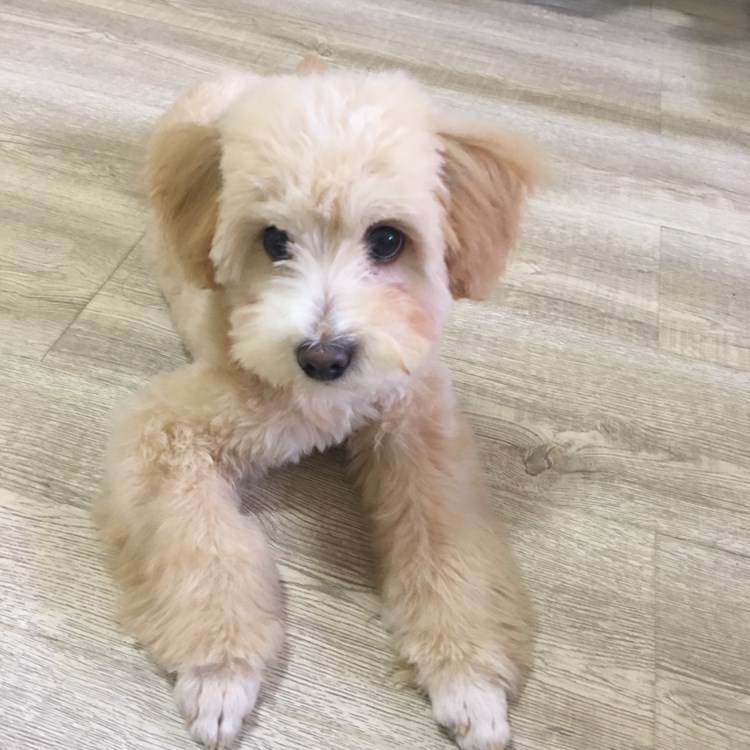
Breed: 7449-n000128-teddy